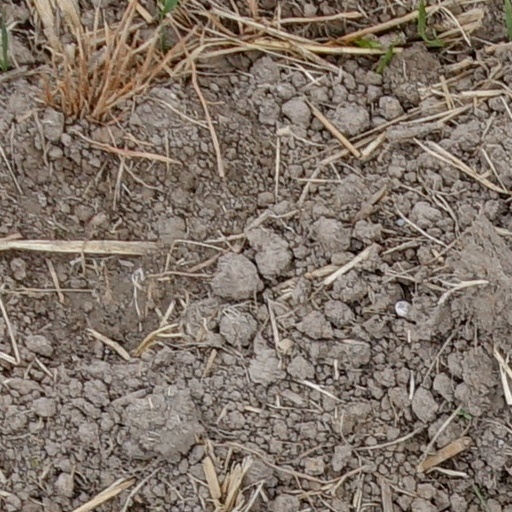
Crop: wheat